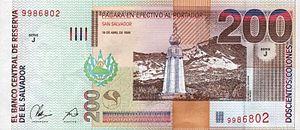
Le monument au Divin Sauveur du Monde est une sculpture monumentale située Plaza Salvador del Mundo à San Salvador, la capitale du Salvador. Elle représente Jésus-Christ debout sur un globe terrestre placé au sommet d'un piédéstal quadrilatéral en béton. Ce monument figure sur le billet de 200 colons salvadoriens et sur certaines plaques d'immatriculation salvadoriennes.